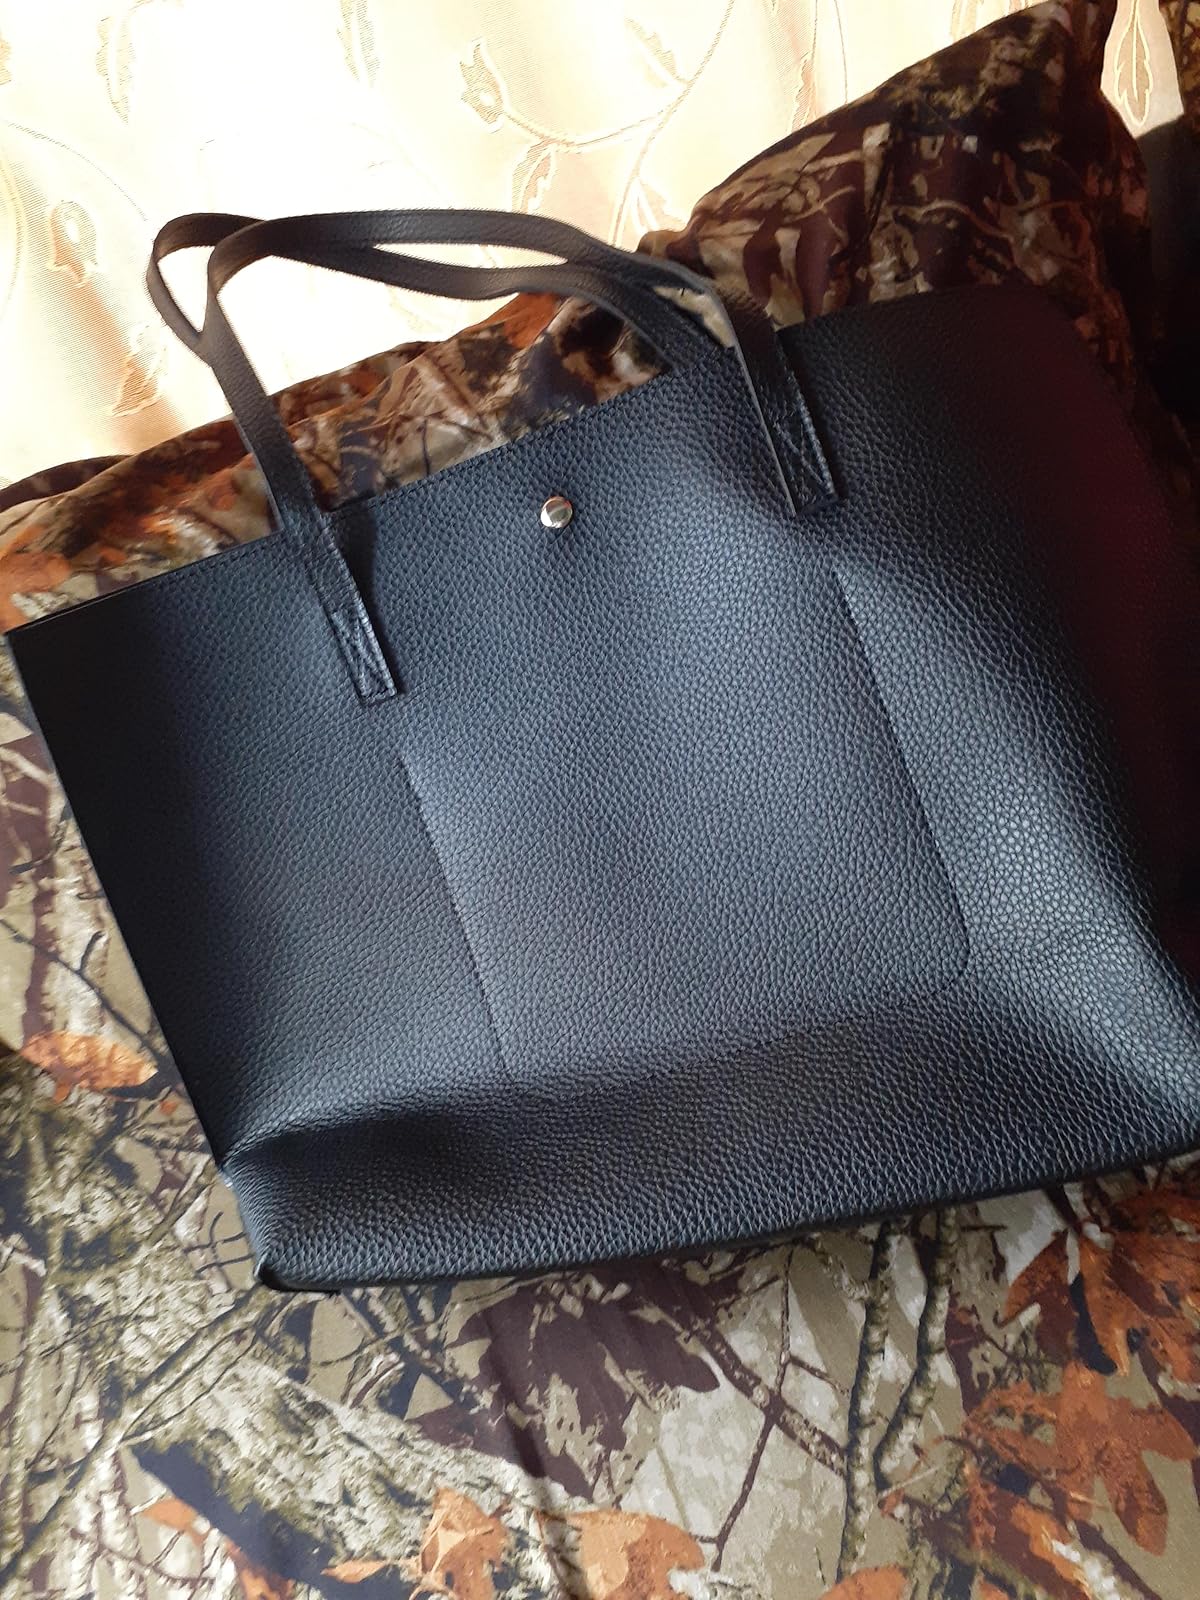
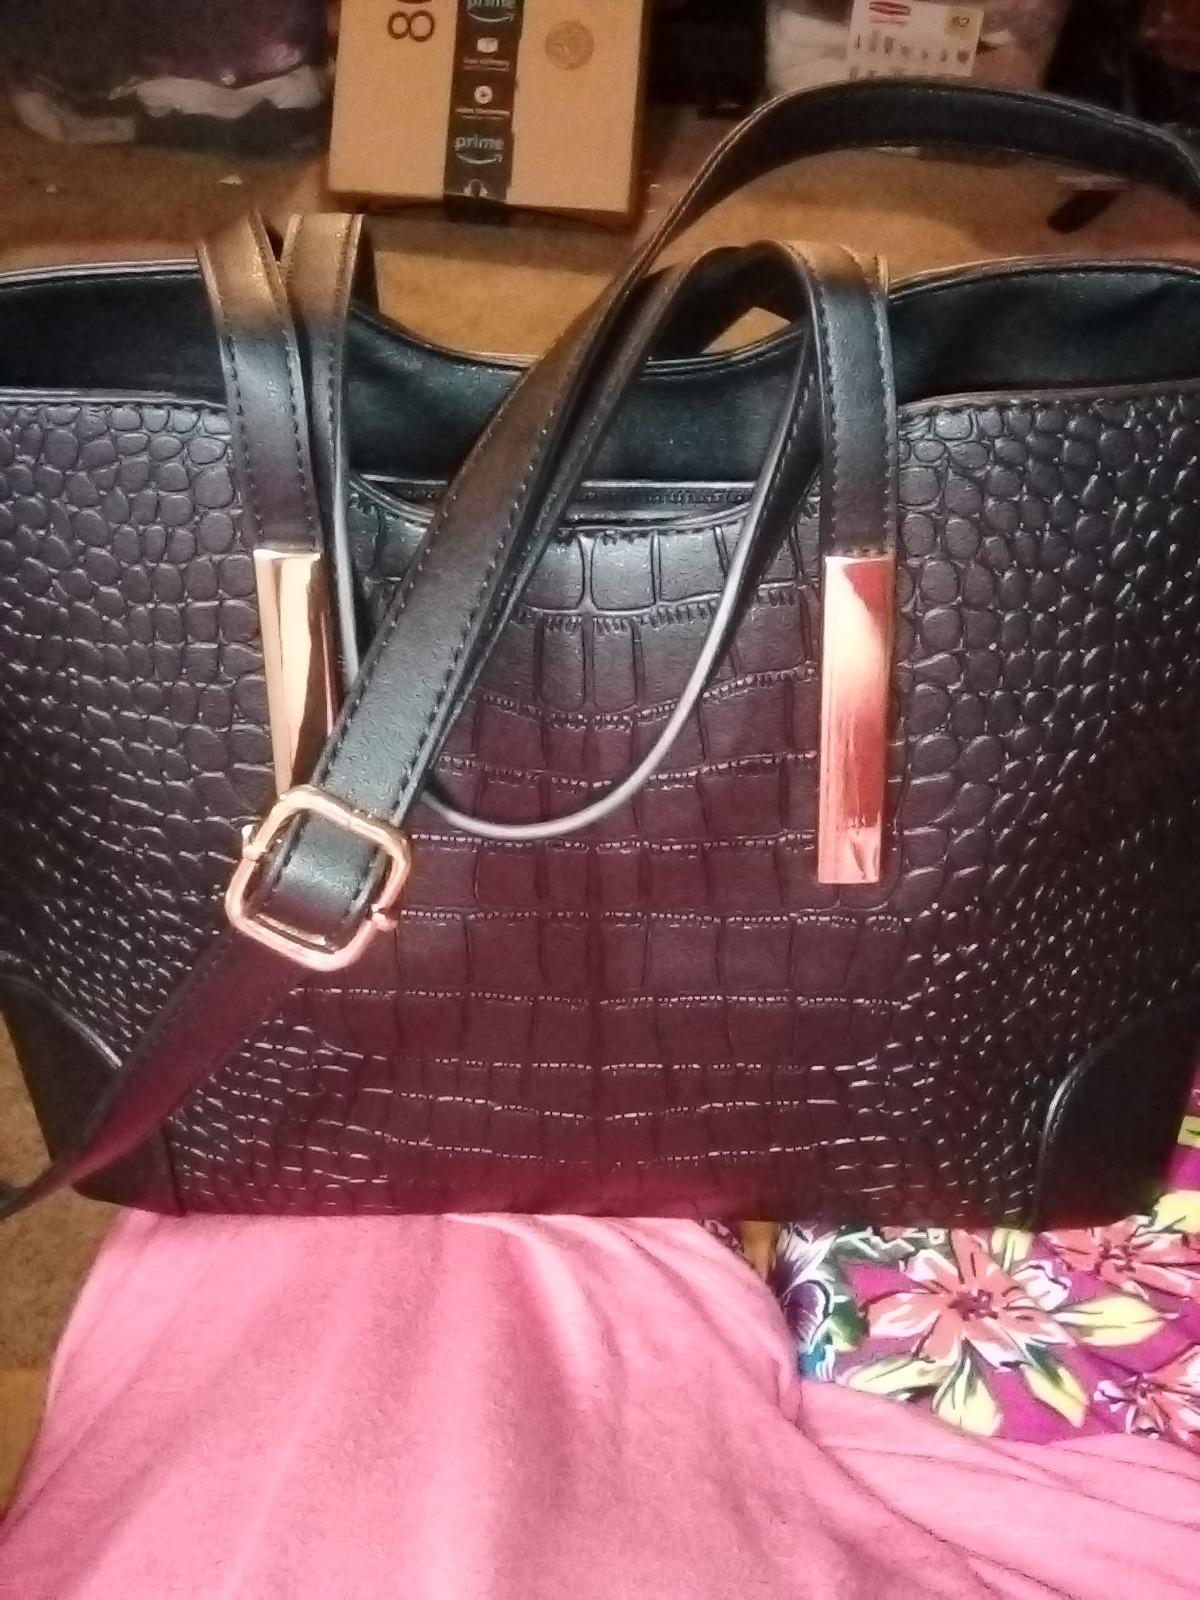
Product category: accessories_handbag
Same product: no